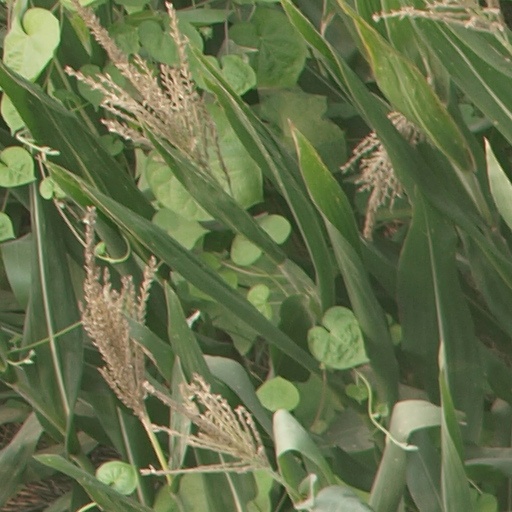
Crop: maize; corn